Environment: real
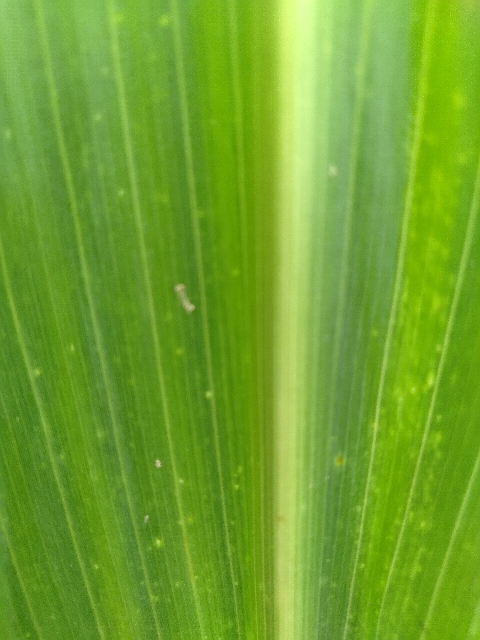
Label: lethal_necrosis